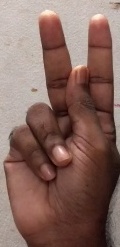
ASL sign: K